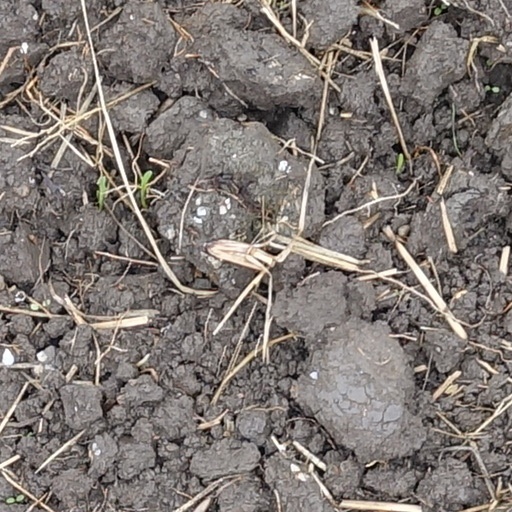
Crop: wheat